Andrea Amort

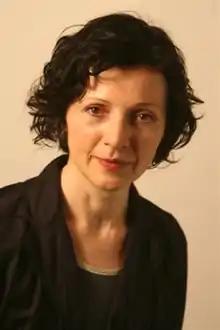
Andrea Amort

Andrea Amort (born 1958, Linz) is an Austrian dance critic, dance historian, playwright, festival and exhibition curator as well as a non-fiction writer.